Question: Please indicate a possible affordance area of swing_tennis_racket that can be used for holding
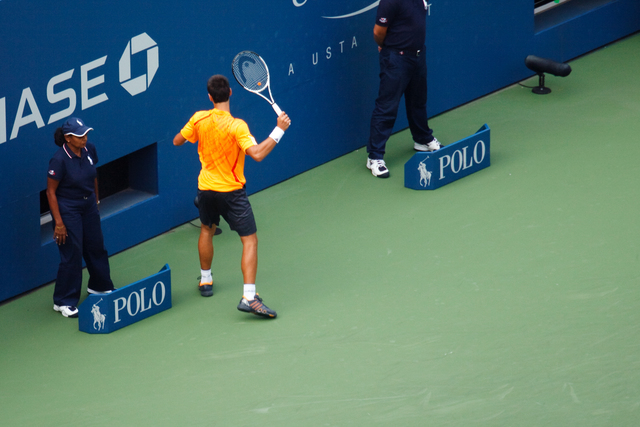
Answer: [267.456, 96.422, 292.683, 130.015]